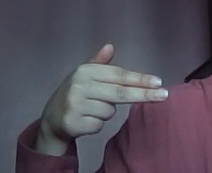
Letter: ghain